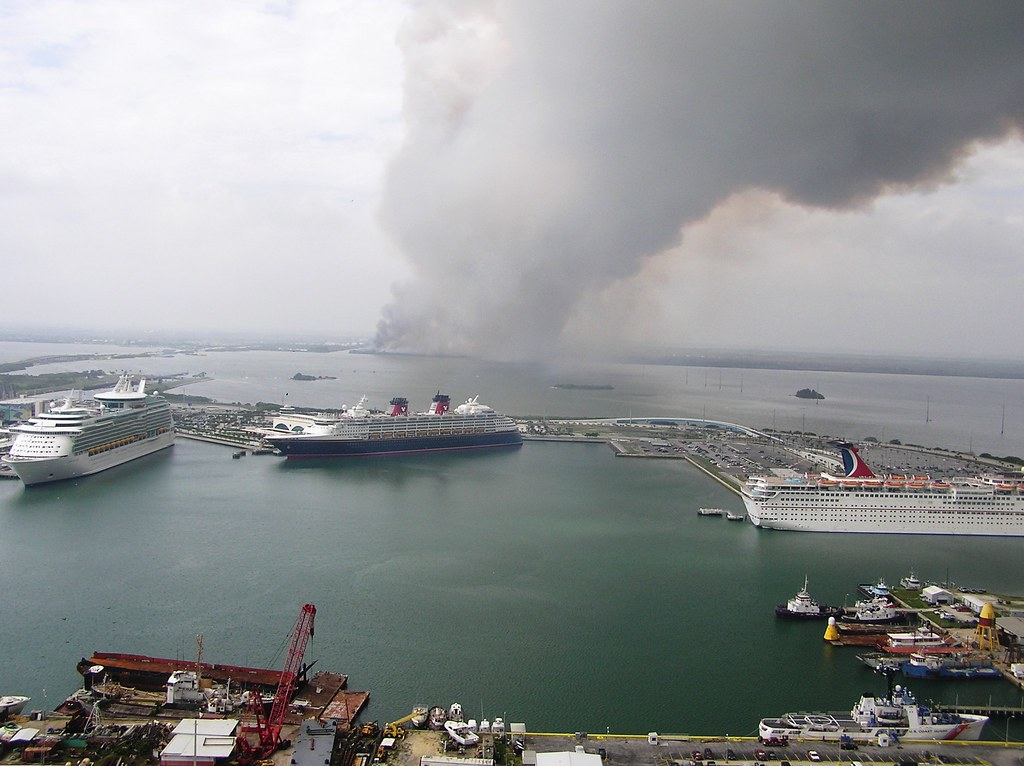
Fire: no
Smoke: yes